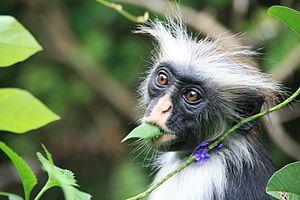
Le Colobe roux de Zanzibar, Piliocolobus kirkii, ou Colobe bai de Kirk, est une espèce de primates, originaire de l'archipel de Zanzibar sur la côte de la Tanzanie. Les adultes ont le pelage du ventre blanc, le dos roux et la face et les pattes noires. C'est une espèce sociale formant des groupes comptant quelques dizaines d'individus. Les singes communiquent entre eux par cris, pour signaler une menace ou montrer leur dominance. Le Colobe roux de Zanzibar a un régime alimentaire essentiellement folivore, et consomme de jeunes pousses des arbres de son habitat, comme les badamiers. Les femelles font un ou deux petits tous les deux ans, après six mois de gestation.